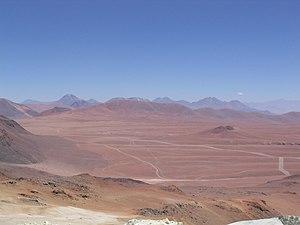
L'observatoire du Llano de Chajnantor est un observatoire astronomique, situé à une altitude de 5104 m, dans le désert d'Atacama, au Chili, 50 km à l'est du village de San Pedro de Atacama. C'est un site extrêmement sec, inhospitalier, mais parfaitement adapté aux observations submillimétriques. En effet, la vapeur d'eau absorbe et atténue la radiation dans les longueurs d'onde submillimétriques. Le Llano de Chajnantor est le site de plusieurs projets astronomiques, dont le réseau d'antennes Atacama Large Millimeter Array, un projet américano-européano-japonais.